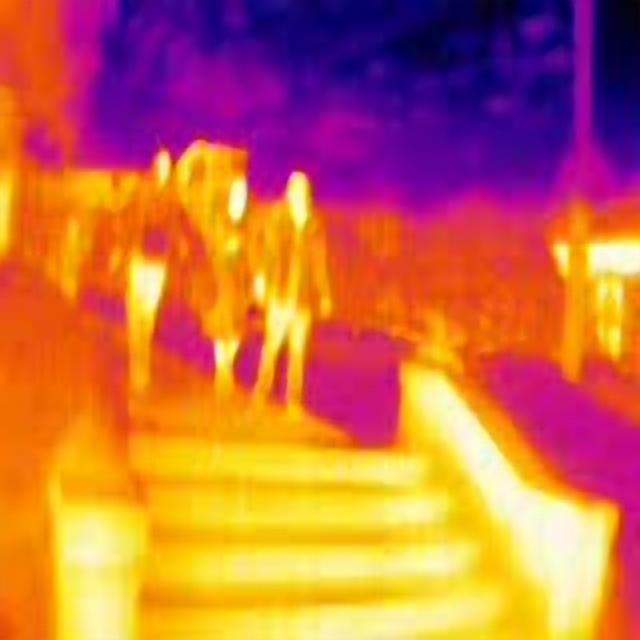
Detected objects:
label: person
label: person
label: person